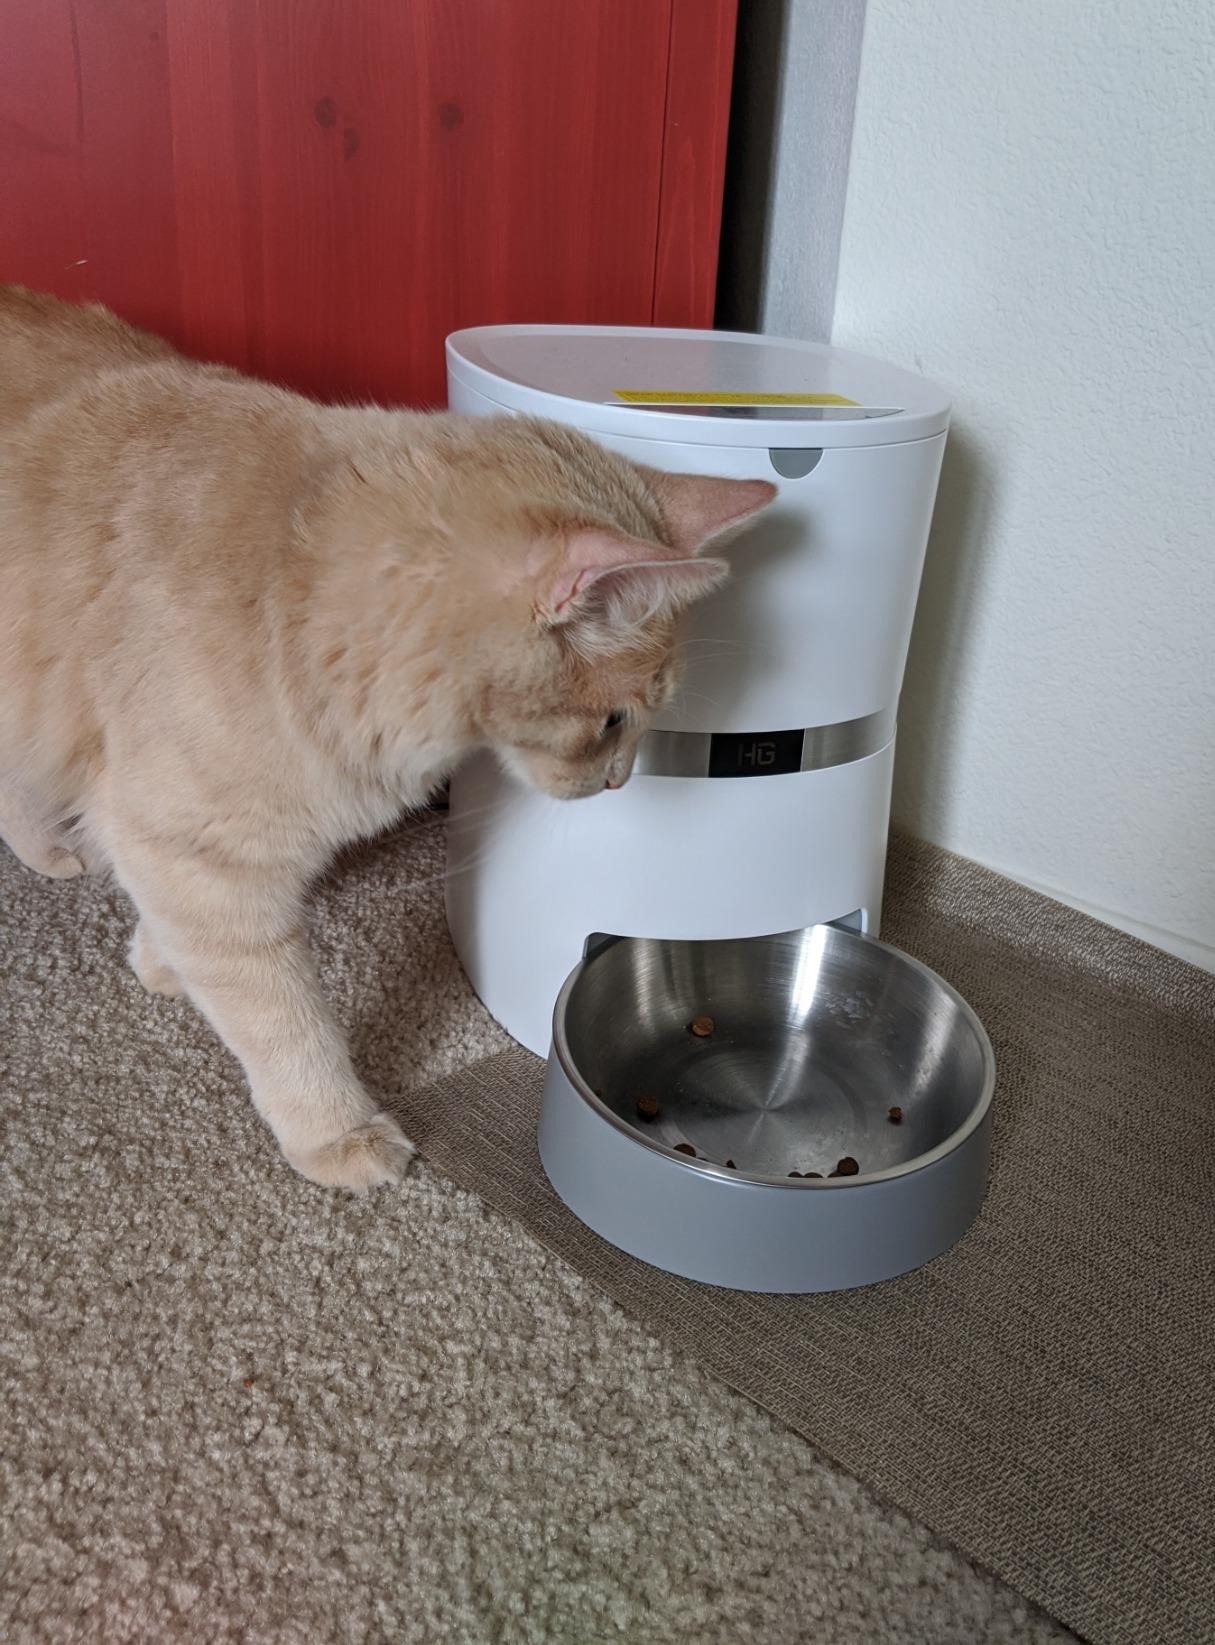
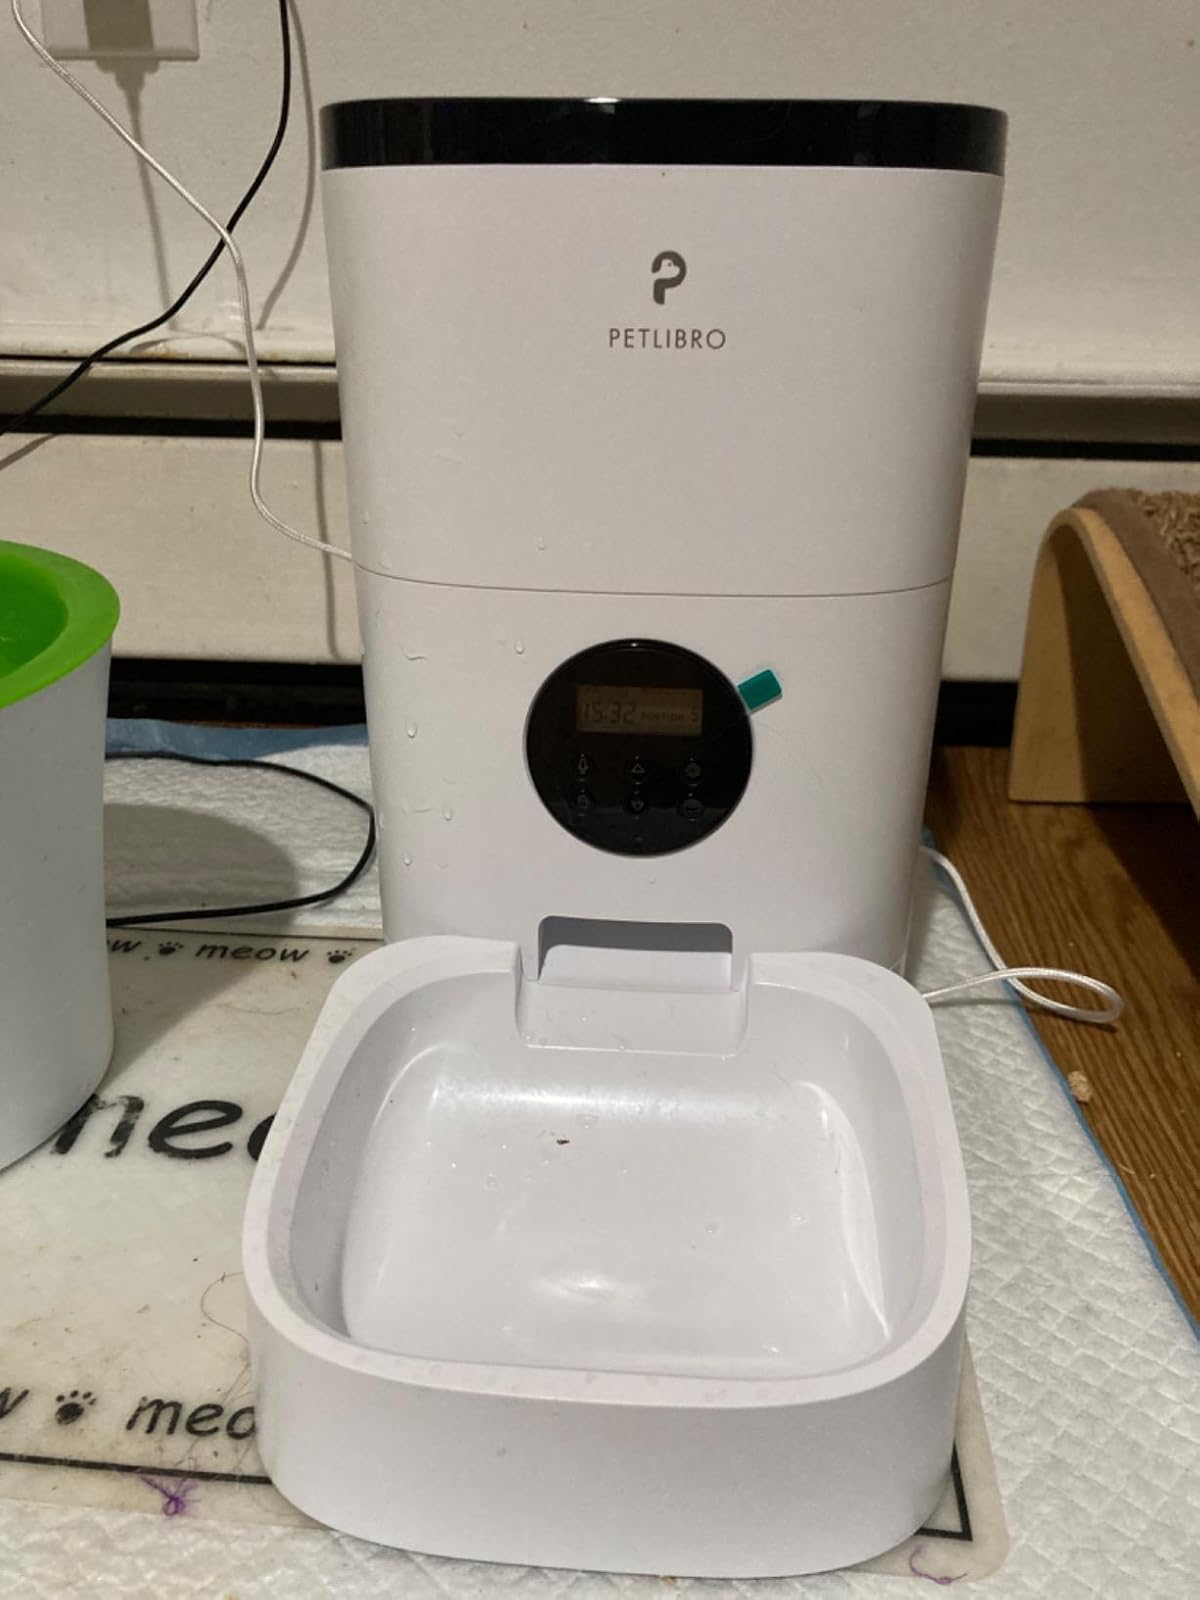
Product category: items_feeder
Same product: no